Nybrogade 6

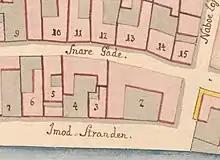
No. 4 seen in a detail from Christian Gedde's map of Snaren's Quarter, 1757

The properties now known as Nybrogade 6 and Nybrogade 4 were formerly part of the same property. This property was listed in Copenhagen's first cadastre of 1689 as No. 4 in Snaren's Quarter, owned by Morits Mandixen. The property was later divided into two separate properties. The western of these properties (now Nybrogade 6) was again listed as No. 4 in the new cadastre of 1756 and belonged to Hans Munch at that time.